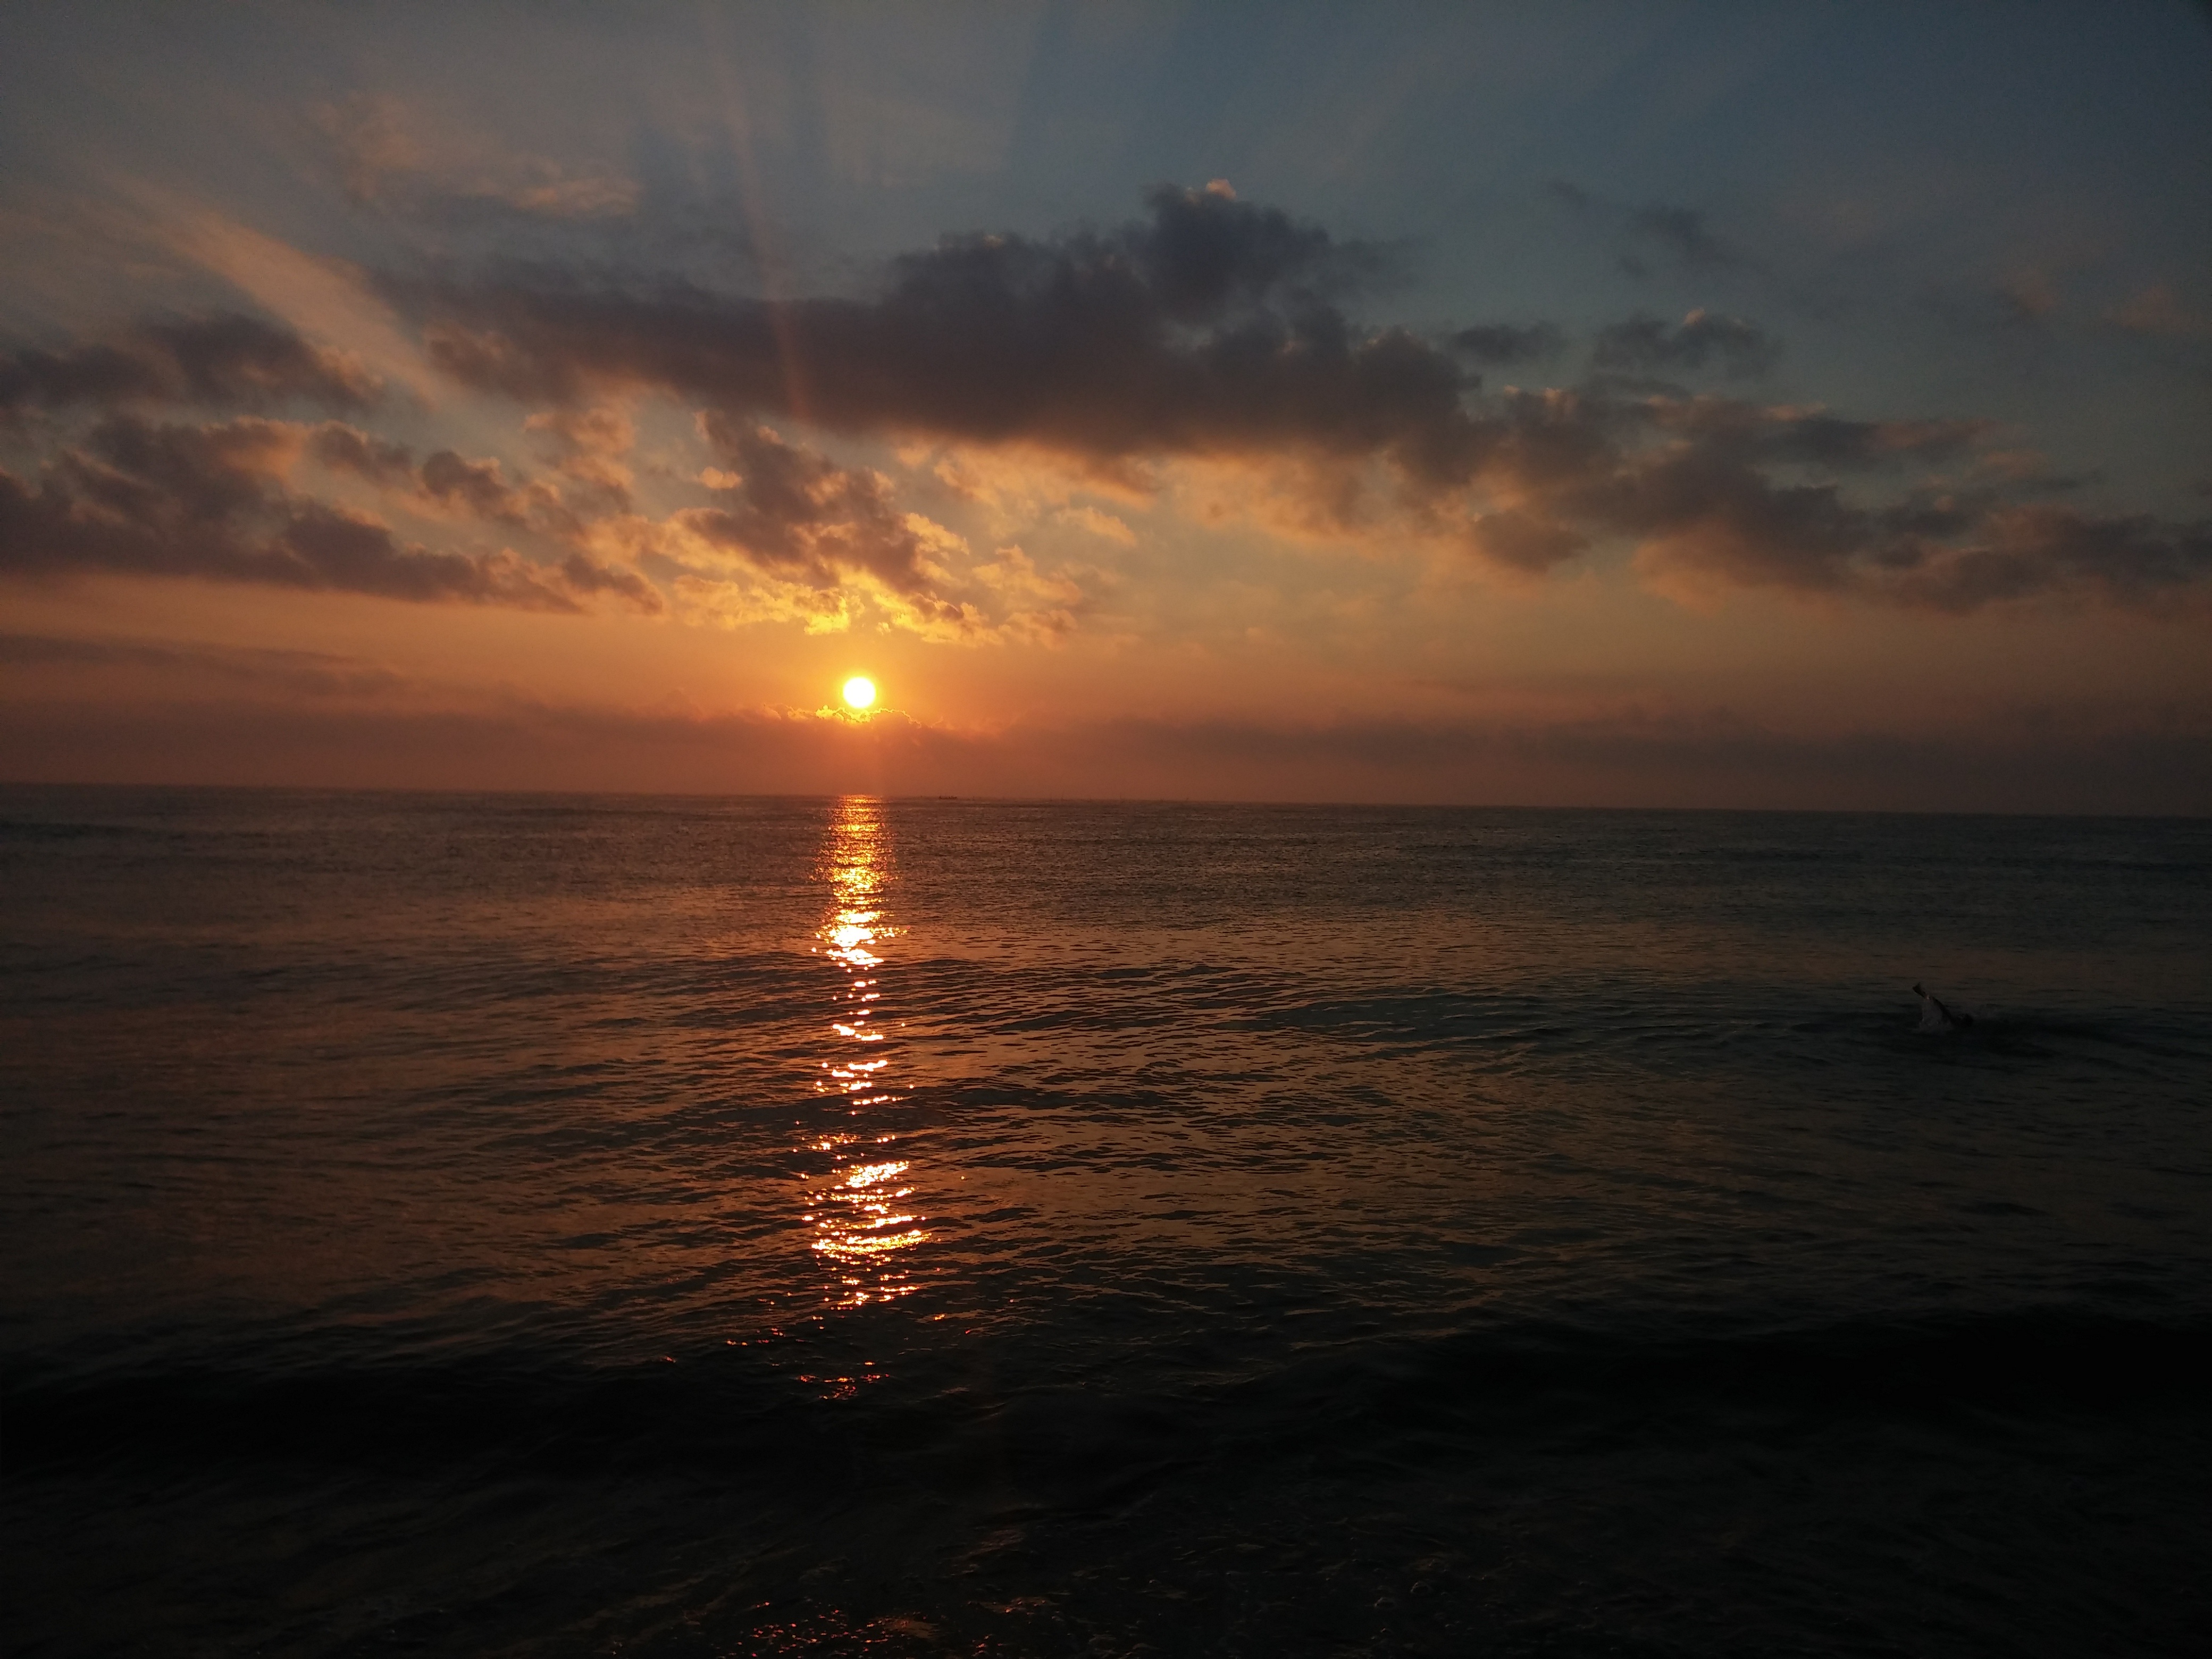
beach, sea, coast, nature, ocean, horizon, cloud, sky, sun, sunrise, sunset, sunlight, morning, shore, wave, view, dawn, atmosphere, dusk, environment, evening, high, tranquil, scenic, weather, cloudscape, outdoors, clouds, stratosphere, romania, meteorology, afterglow, black sea, wind wave